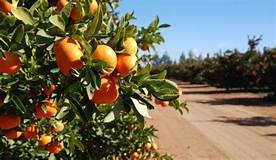
Label: mandarine